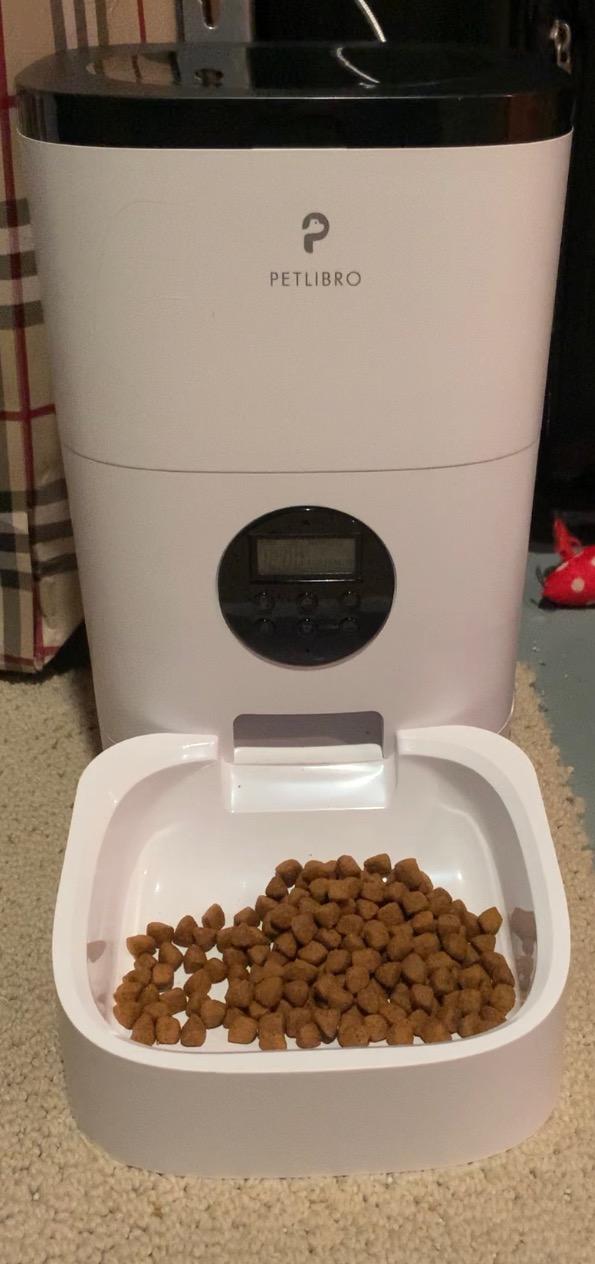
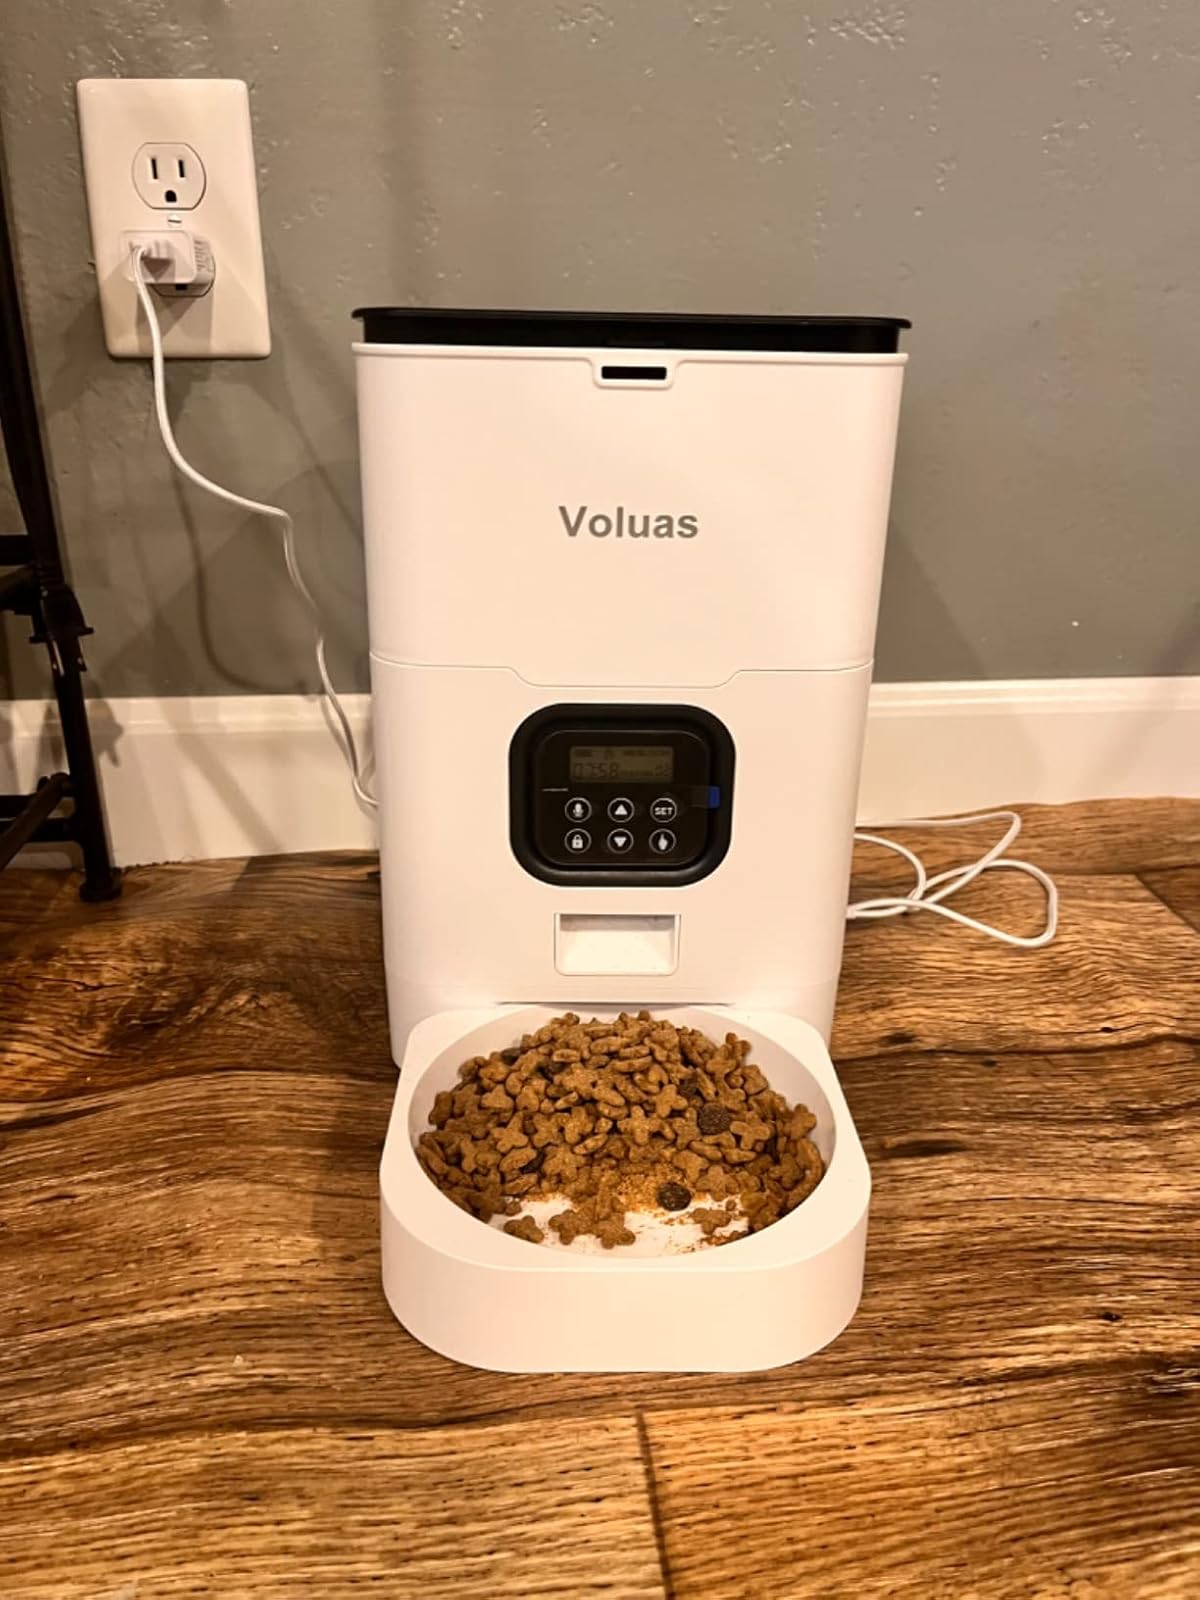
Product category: items_feeder
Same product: no